Occupation crossing

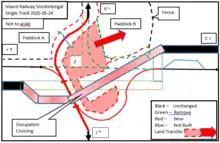
Stockinbingal Land Ownership, Occupational crossings and Fences

There is a very small area of Paddock cut off from its parent paddock (A) which is hardly worth keeping unless whole of area Z is claimed. Area Z might best be attached to Paddock B. Lastly area Z might be sold to someone else given that the odd shape makes it suitable for little else but agistment of sheep or goats. Is livestock happy with the darkness of the underpass or are they wary of it?